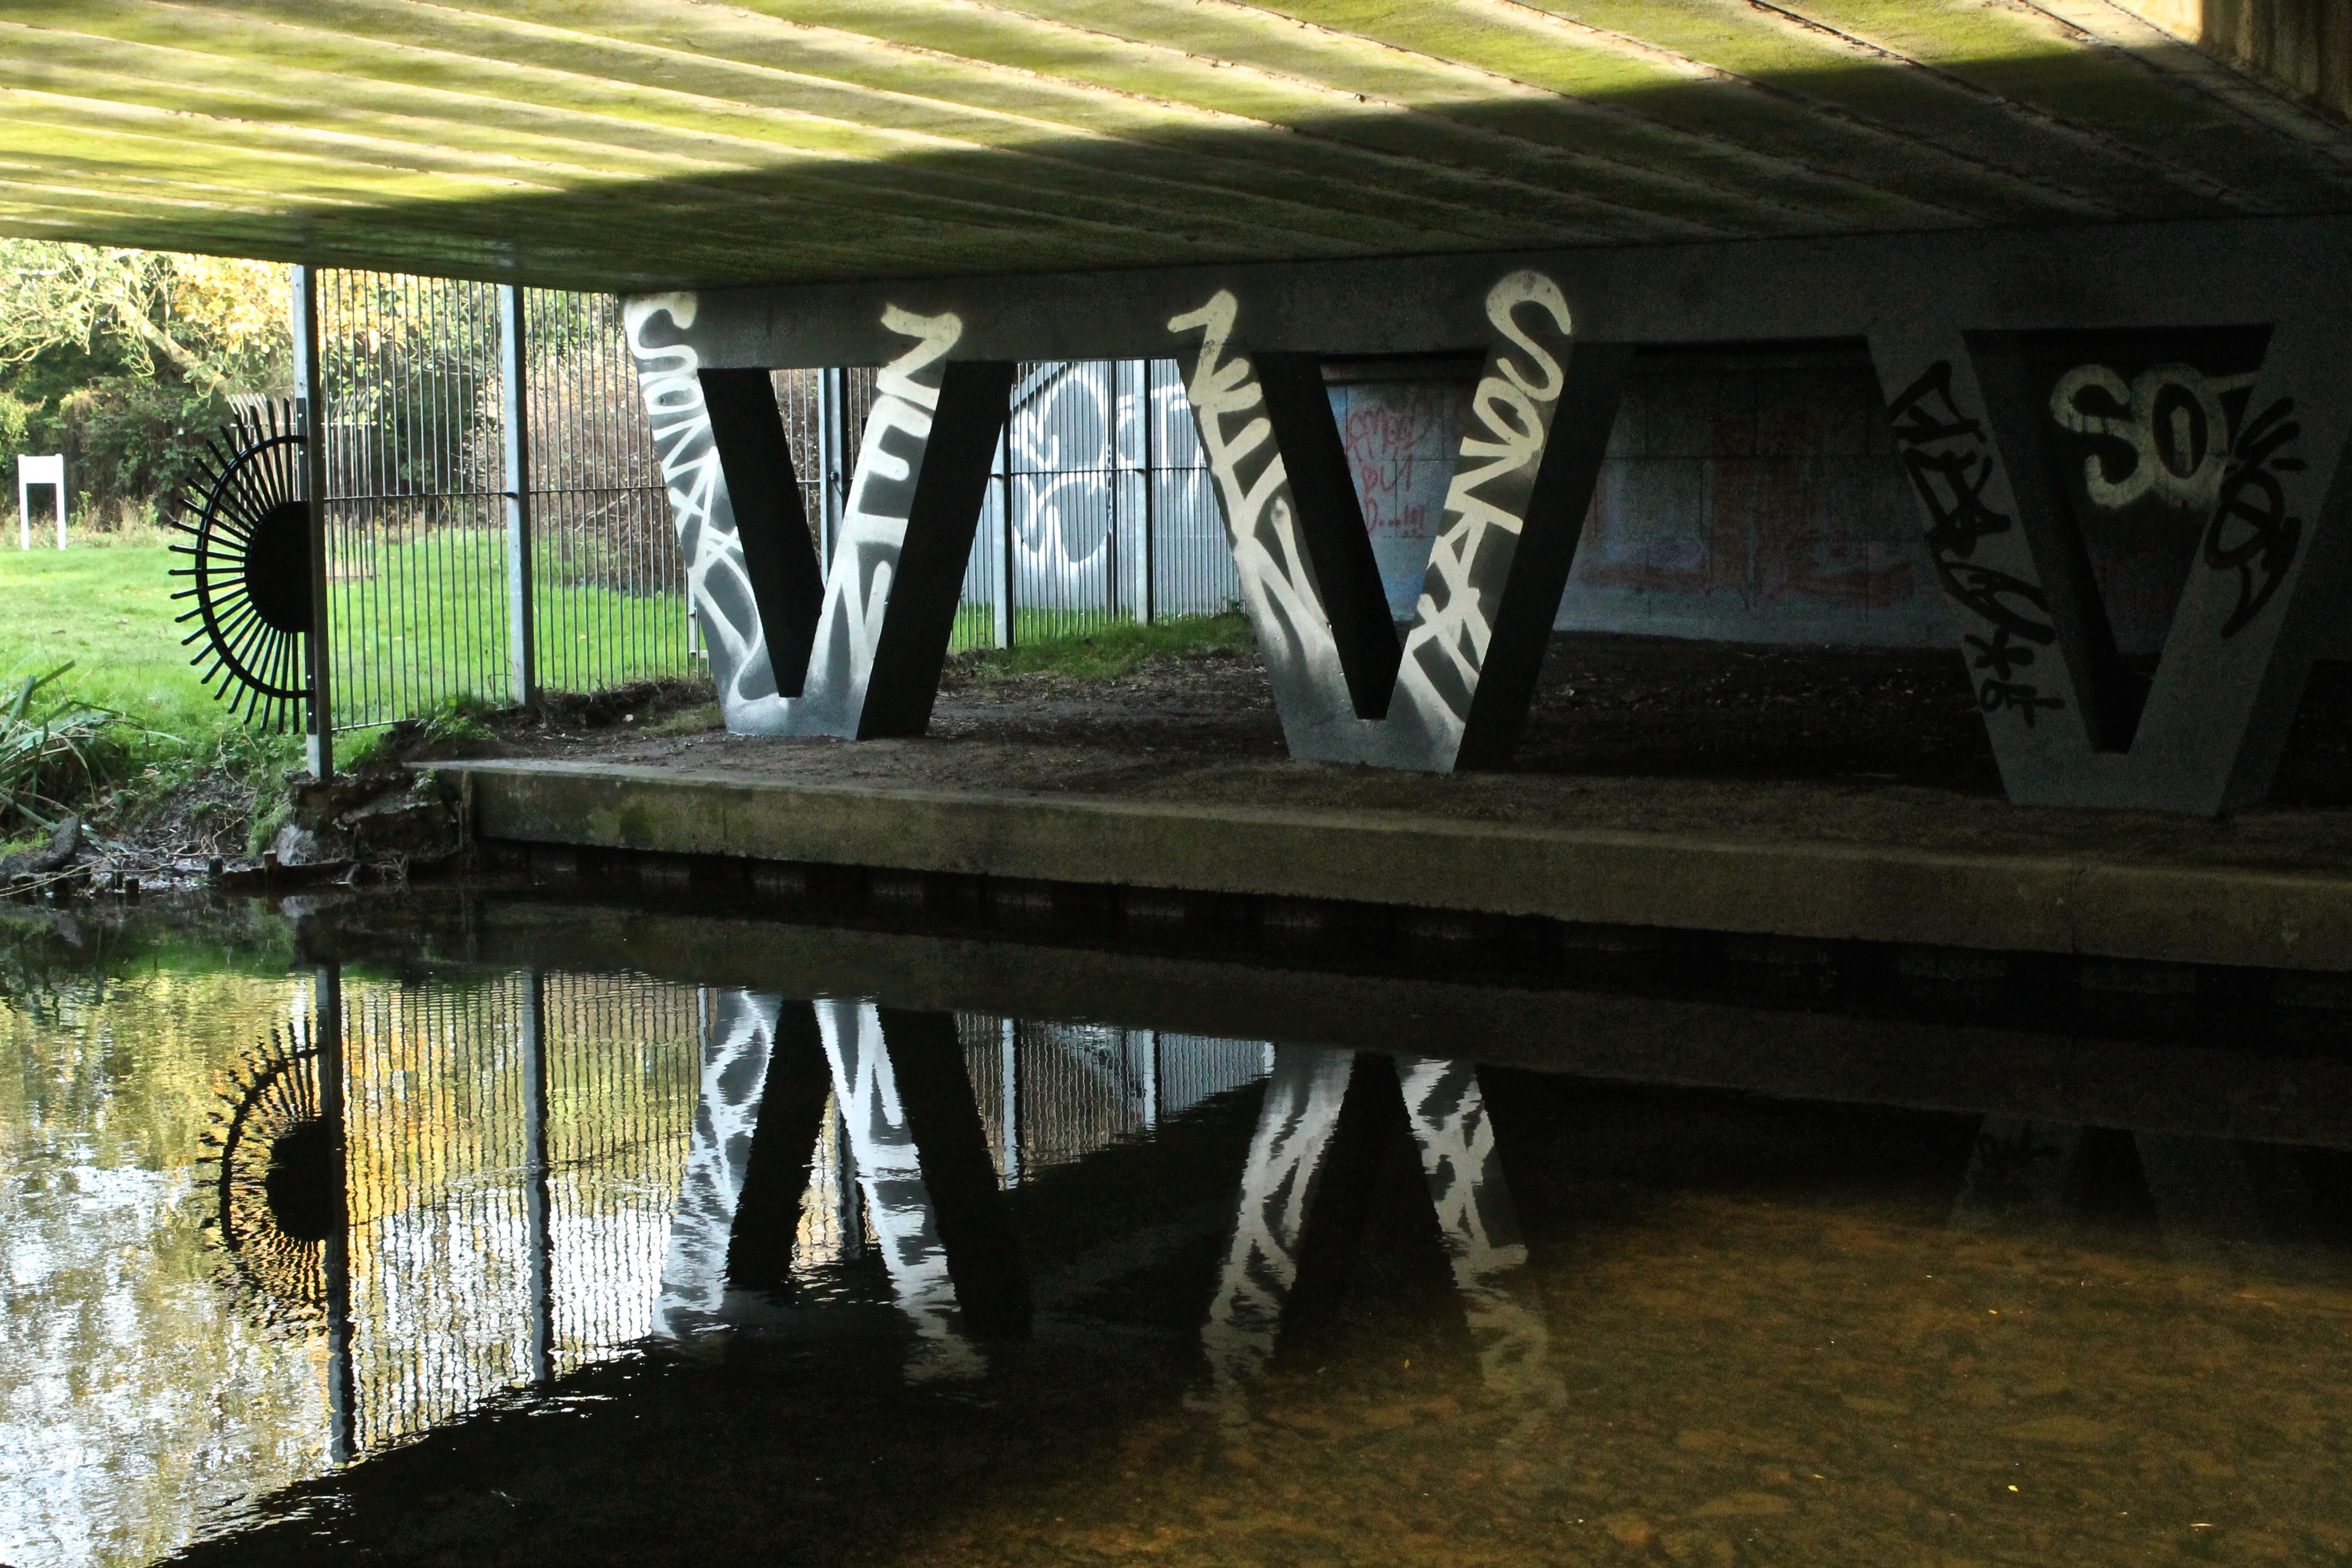
wood, bridge